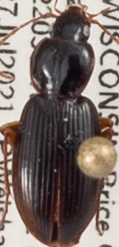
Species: Synuchus impunctatus
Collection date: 2021-07-27
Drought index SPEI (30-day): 0.312
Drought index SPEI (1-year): -0.128
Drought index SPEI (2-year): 1.13